George B. Post

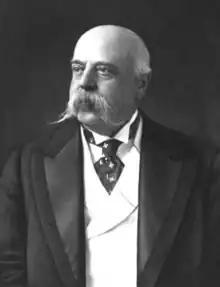

George Browne Post (December15, 1837November28, 1913) was an American architect trained in the Beaux-Arts tradition. Active from 1869 almost until his death, he was recognized as a master of several contemporary American architectural genres, and played a role in the birth of the skyscraper. He was President of the American Institute of Architects from 1896 to 1898.